Bikram Singha: The Lion Is Back

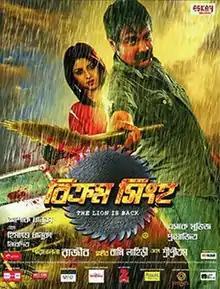
Film Poster

Bikram Singha is a 2012 Indian Bengali-language action film directed by Rajib Biswas. A remake of the 2006 Telugu-language film "Vikramarkudu", it stars Prosenjit Chatterjee in a double role along with Richa Gangopadhyay & Anusmriti Sarkar. Bollywood actress Mahek Chahal did an item song in this film, marking her Bengali debut